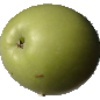
Label: images